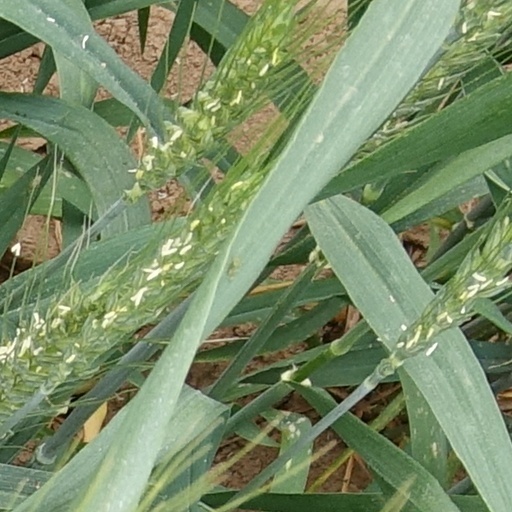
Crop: wheat